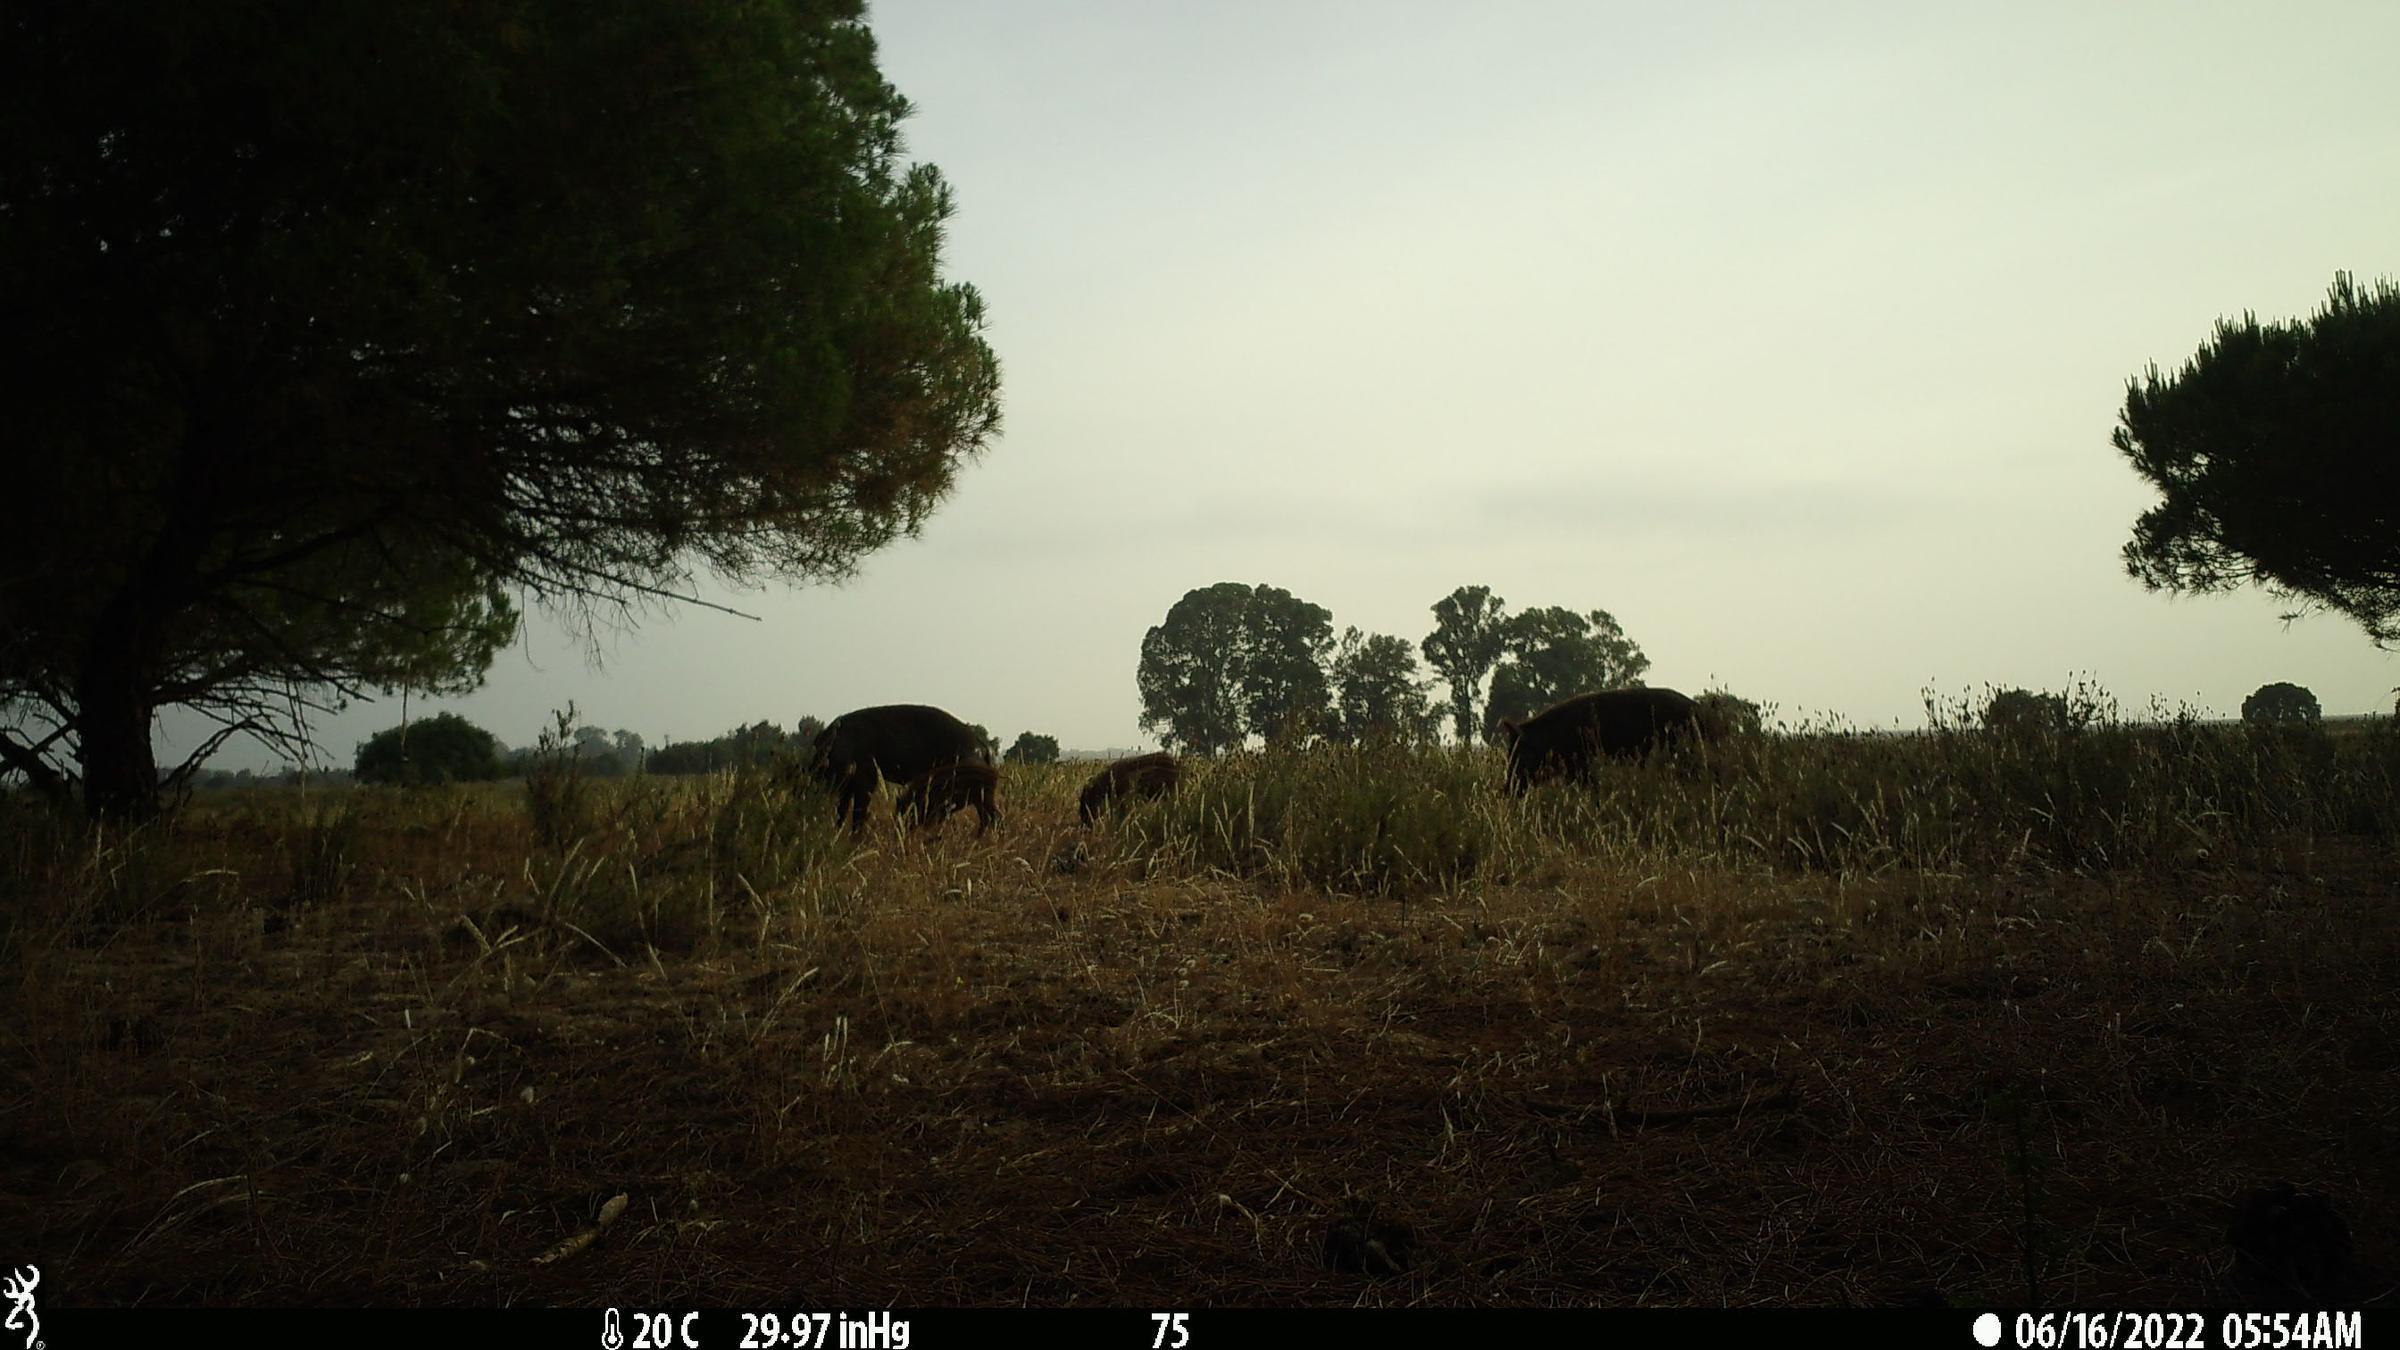
Species: Sus scrofa